2004 United States House of Representatives elections in Alabama

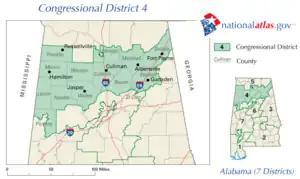

In this north Alabama district incumbent representative Robert Aderholt wins re-election to a 5th term with almost 75 percent of the vote.